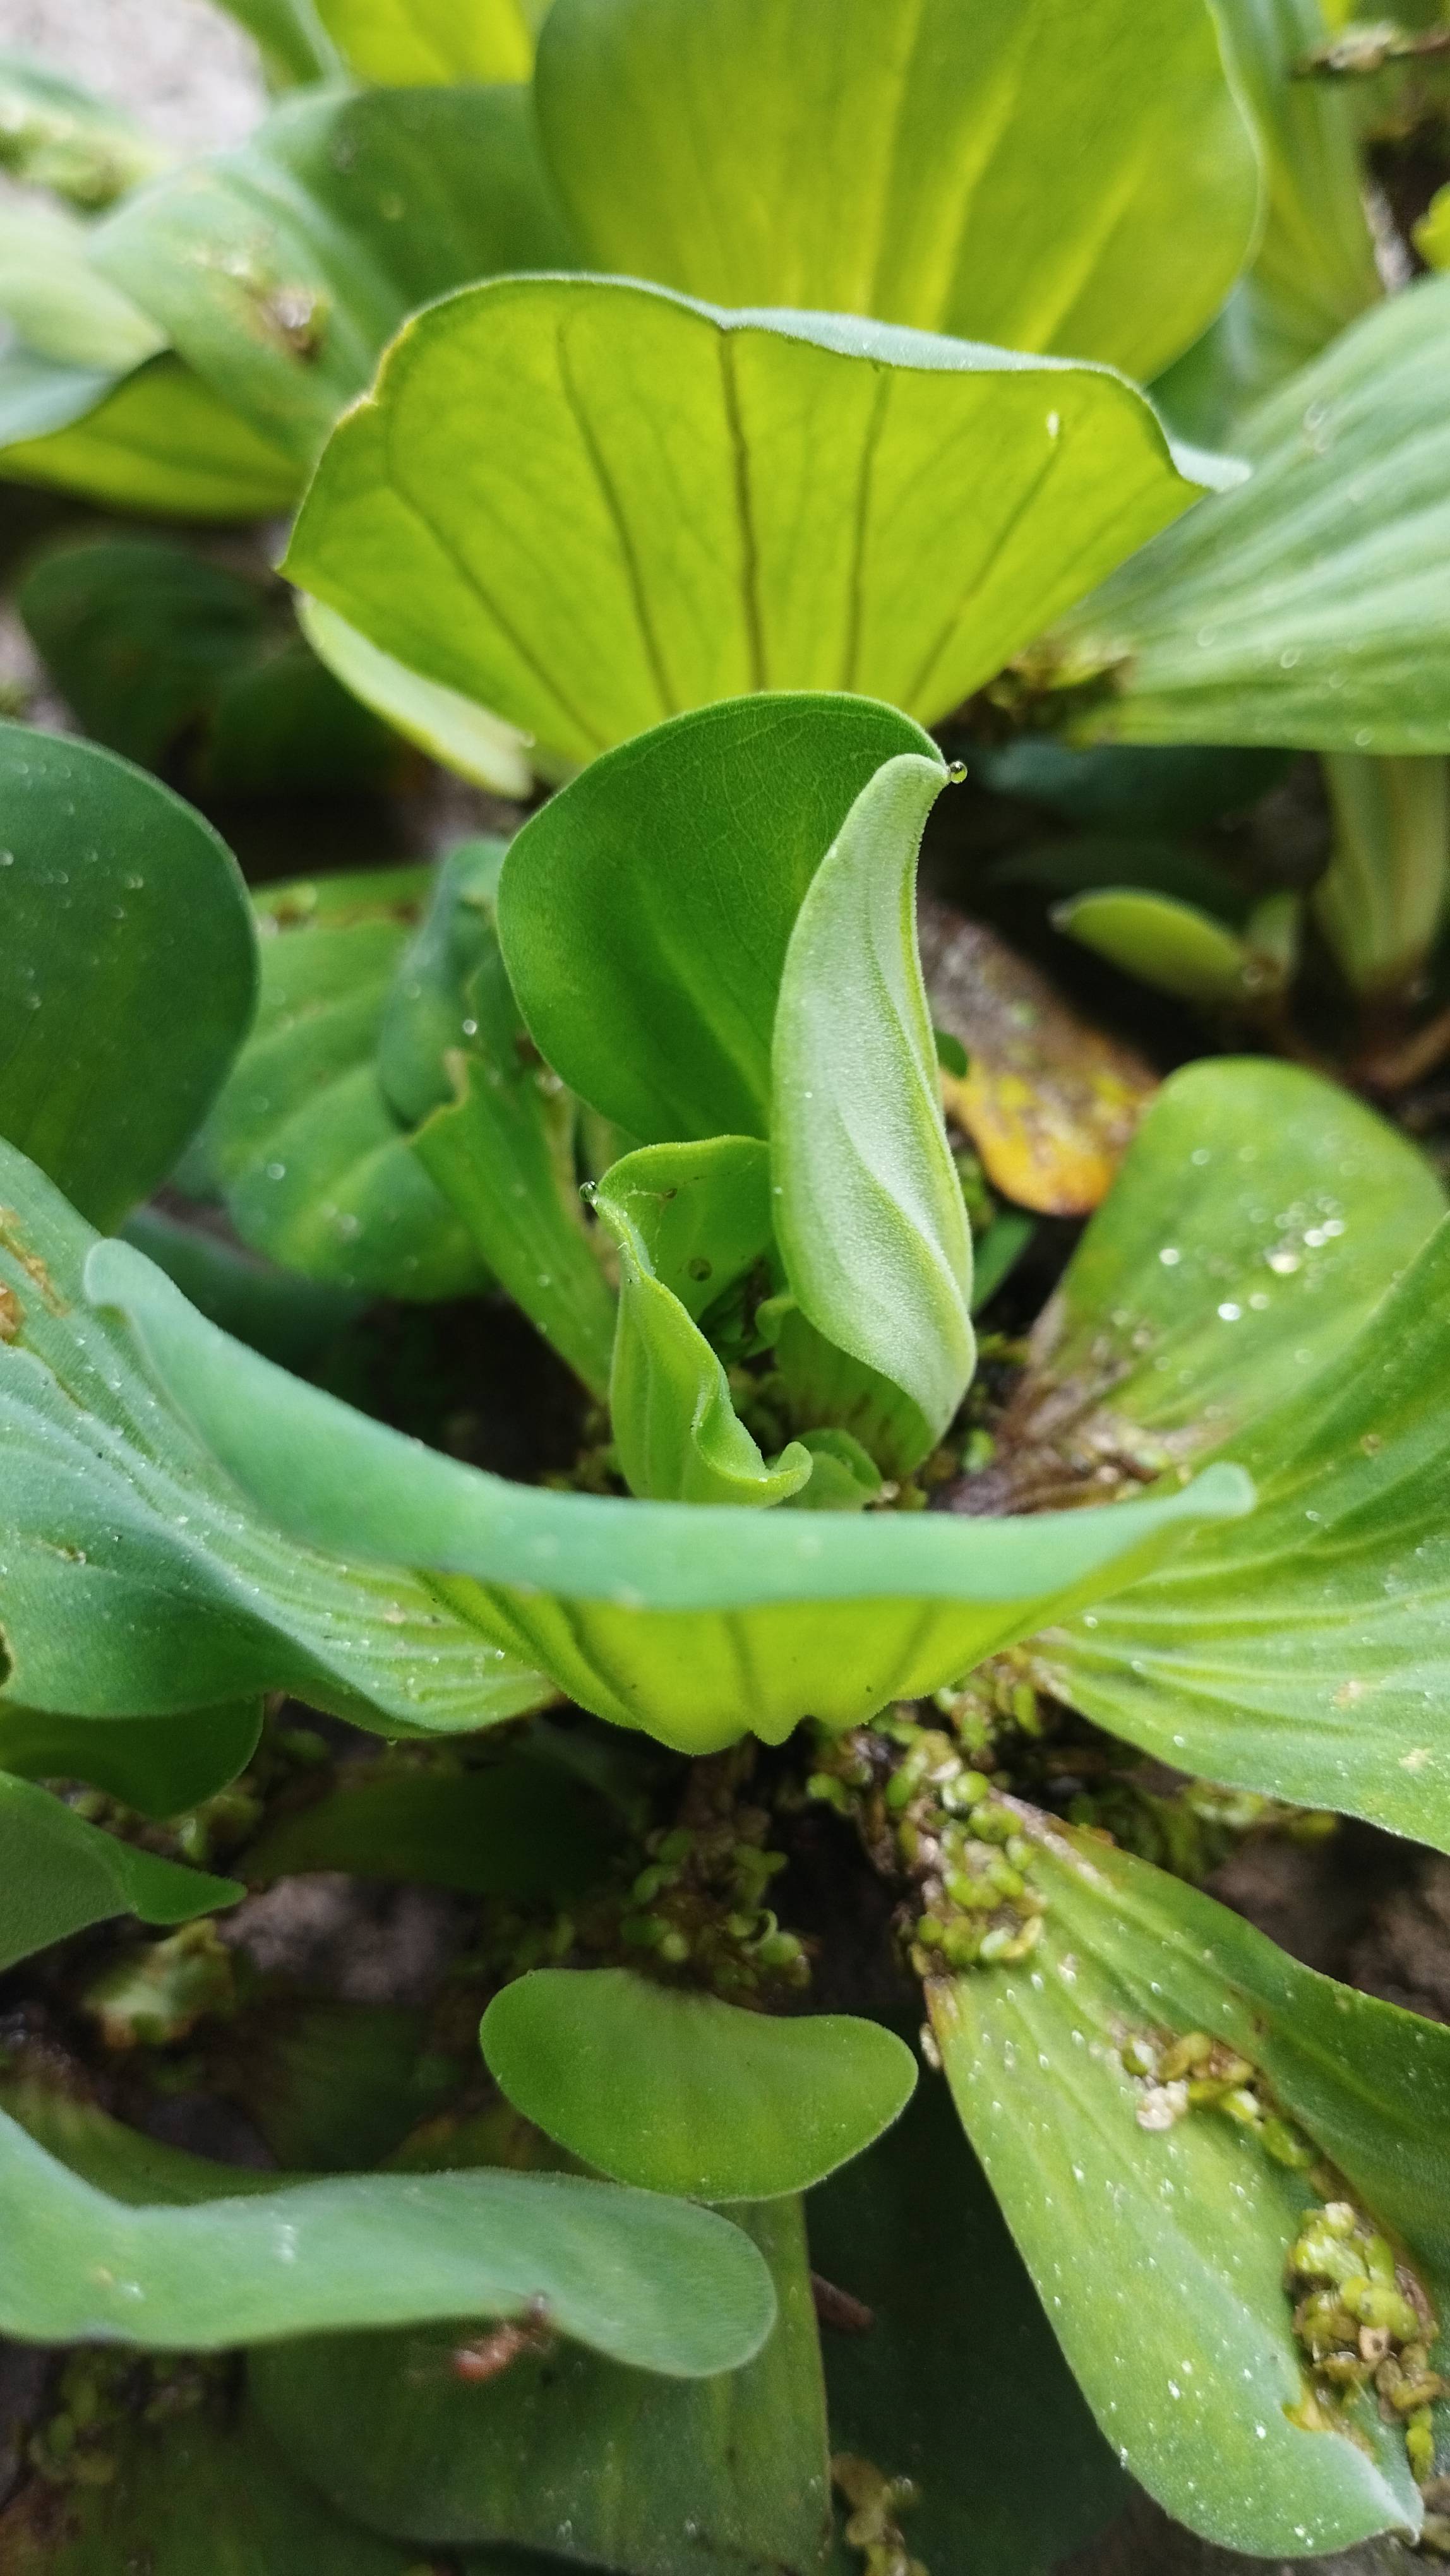
Species: Water Lettuce (Pistia stratiotes)